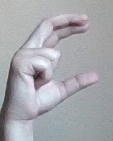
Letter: thal